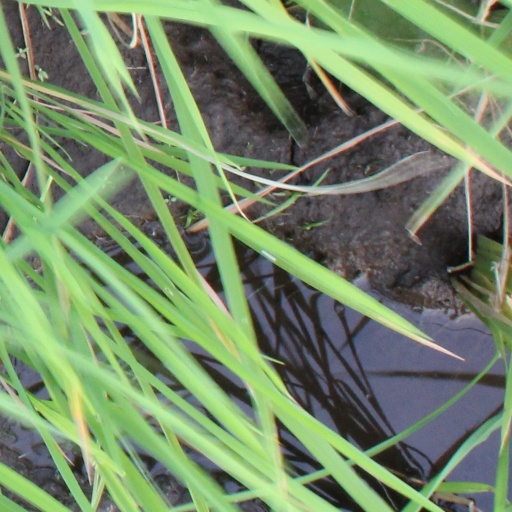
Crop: rice